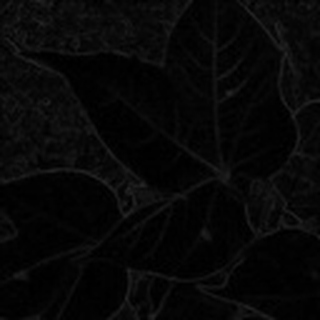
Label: healthy_cotton